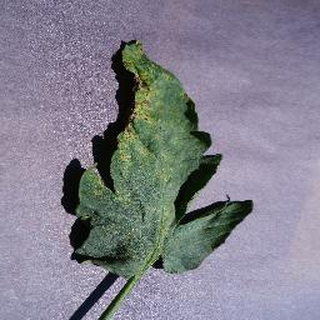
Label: tomato_septoria_leaf_spot